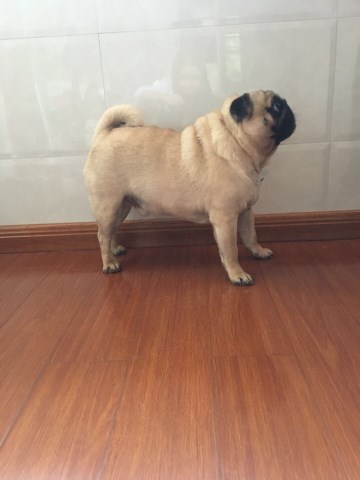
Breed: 798-n000130-pug